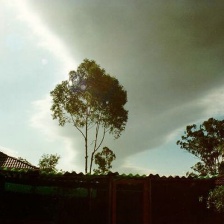
Cloud type: Stratocumulus